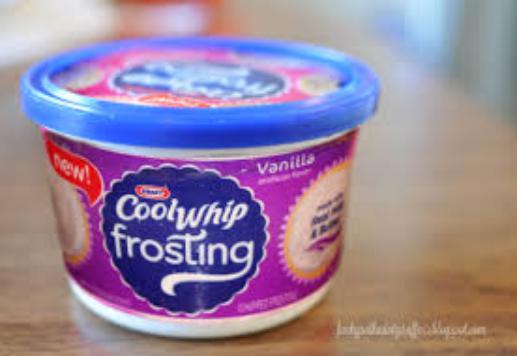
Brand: Cool Whip
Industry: Food